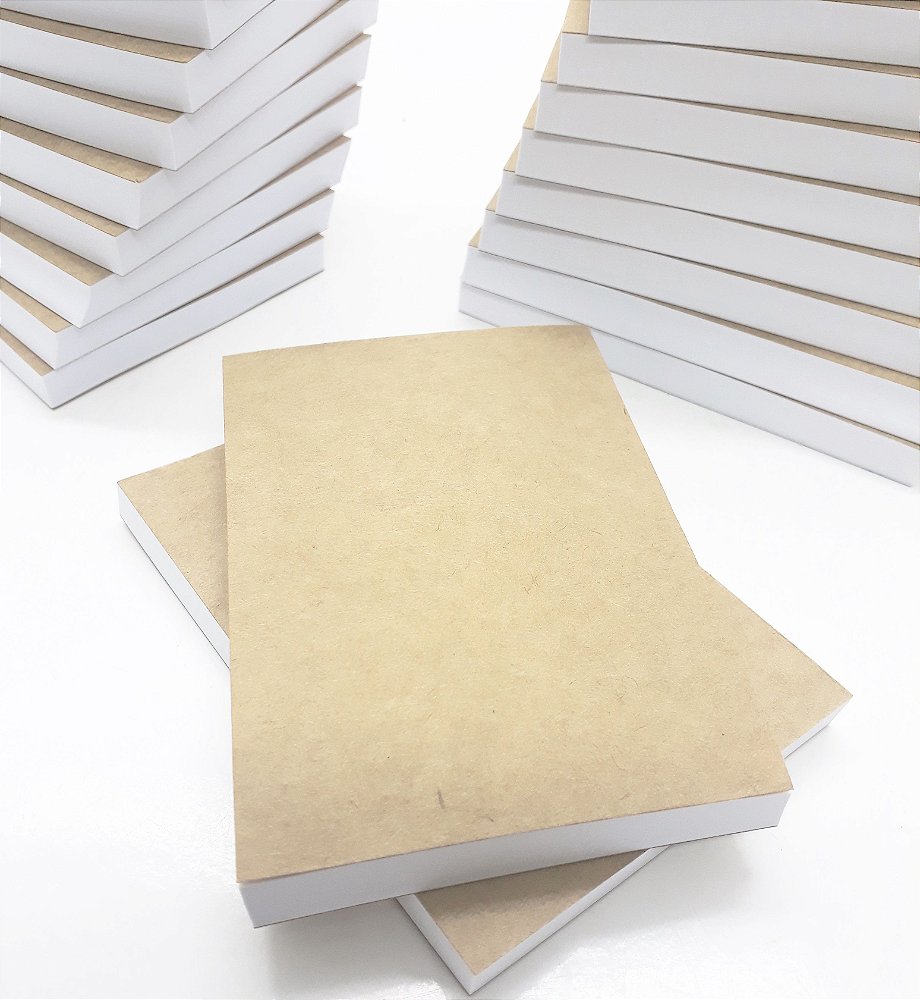
Waste category: paper